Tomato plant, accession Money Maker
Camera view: vertical (180 deg); turntable rotation: 270 degrees
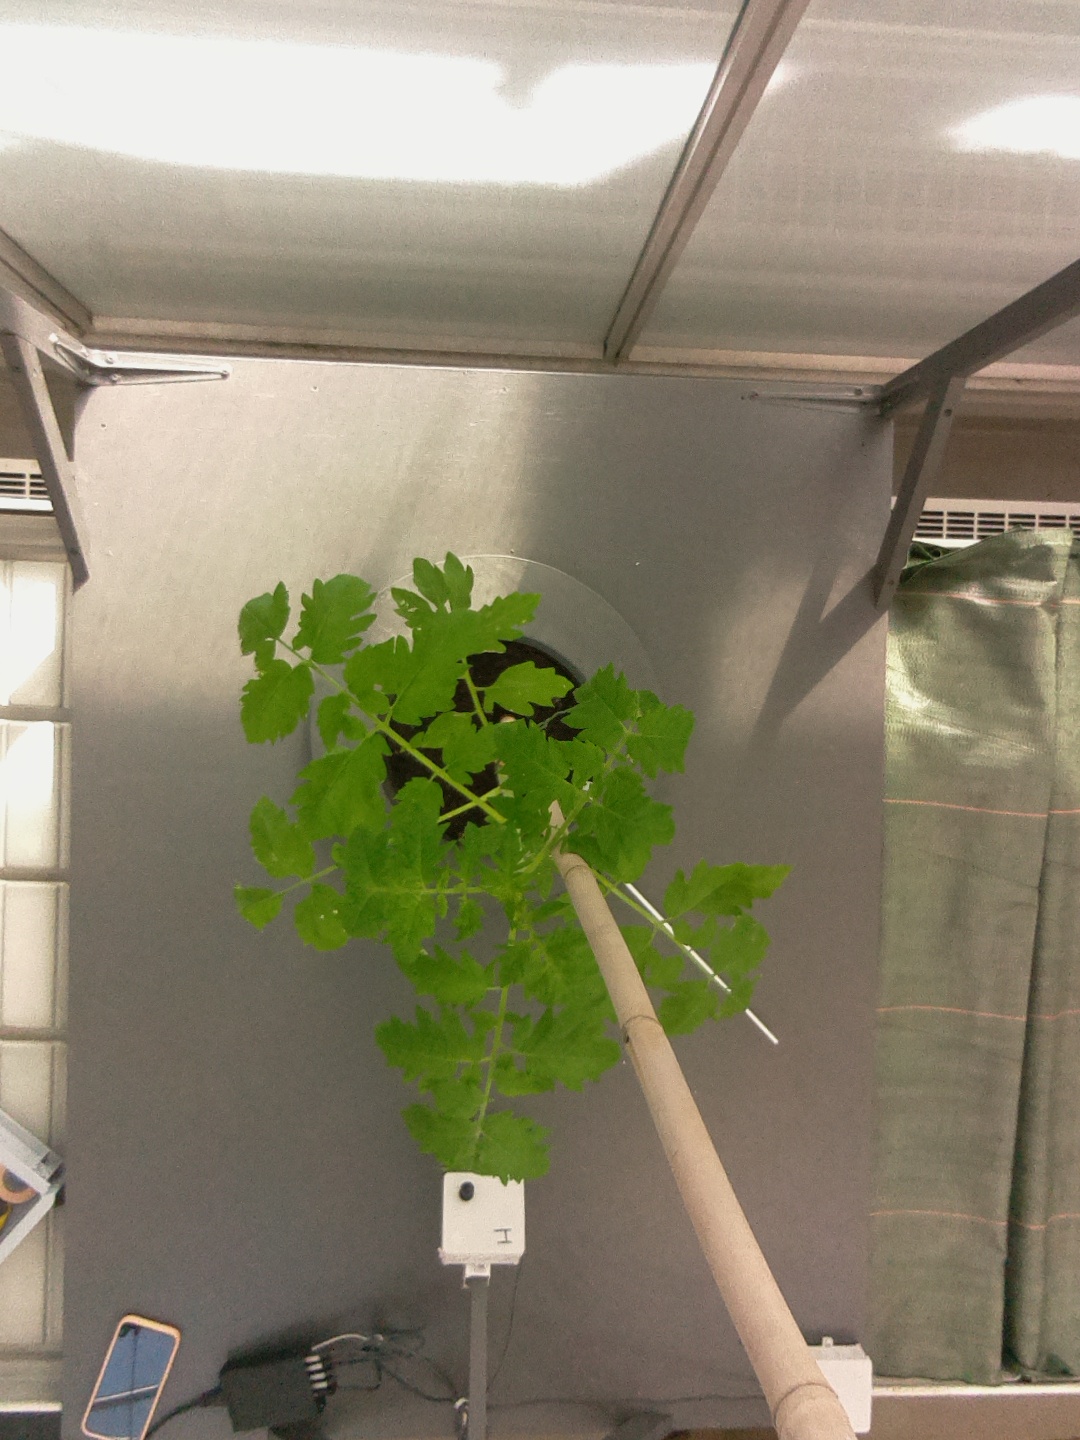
BBCH growth stage 14: 8 of true leaves visible